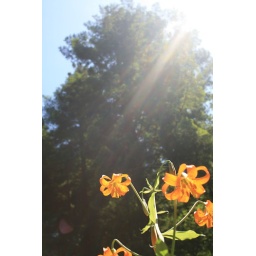
Delicate orange flowers in front of a living mountain